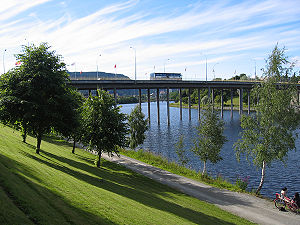
Elgeseter Bro
Elgeseter bro og Nidelva.
Elgeseter bro er en bro, der går over Nidelven og forbinder Prinsens gate i Trondheim centrum med Elgesetergata i Elgeseter i syd. Den befinder sig langs en arm af europavej 6. Trondheim Bystyre vedtog 17. marts 1949 at broen skulle bygges. Elgeseter bro blev åbnet i 1951 efter en byggetid på 2 år.